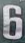
Number: 6